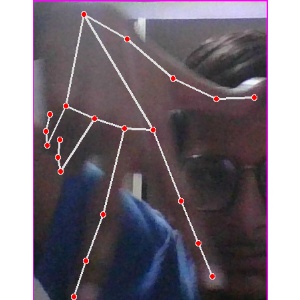
अक्षर: ग